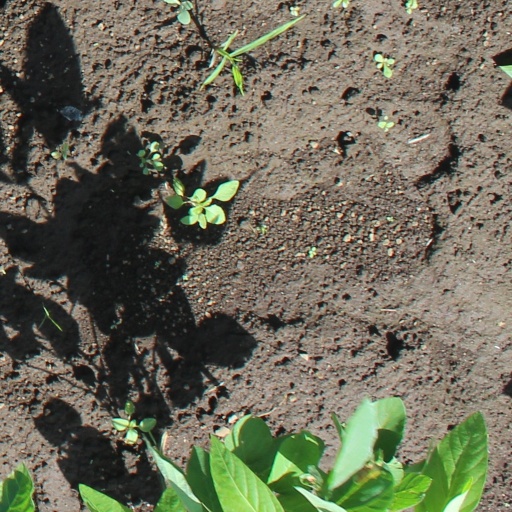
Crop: soybean